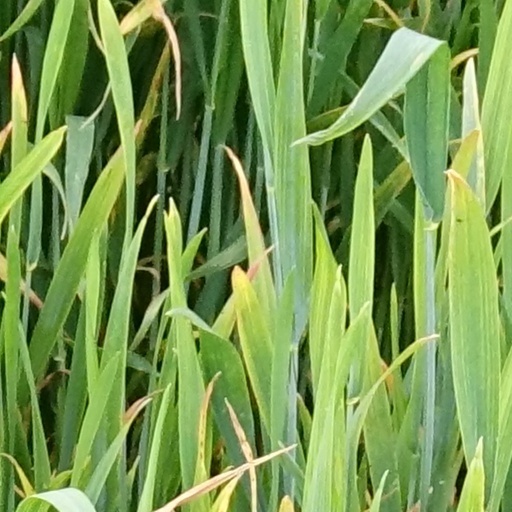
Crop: wheat